Jānis Klaužs

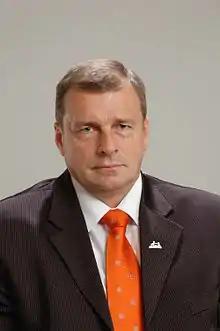

Jānis Klaužs (born 6 May 1953) is a Latvian politician. He is a Deputy of the Saeima and a member of the People's Party.